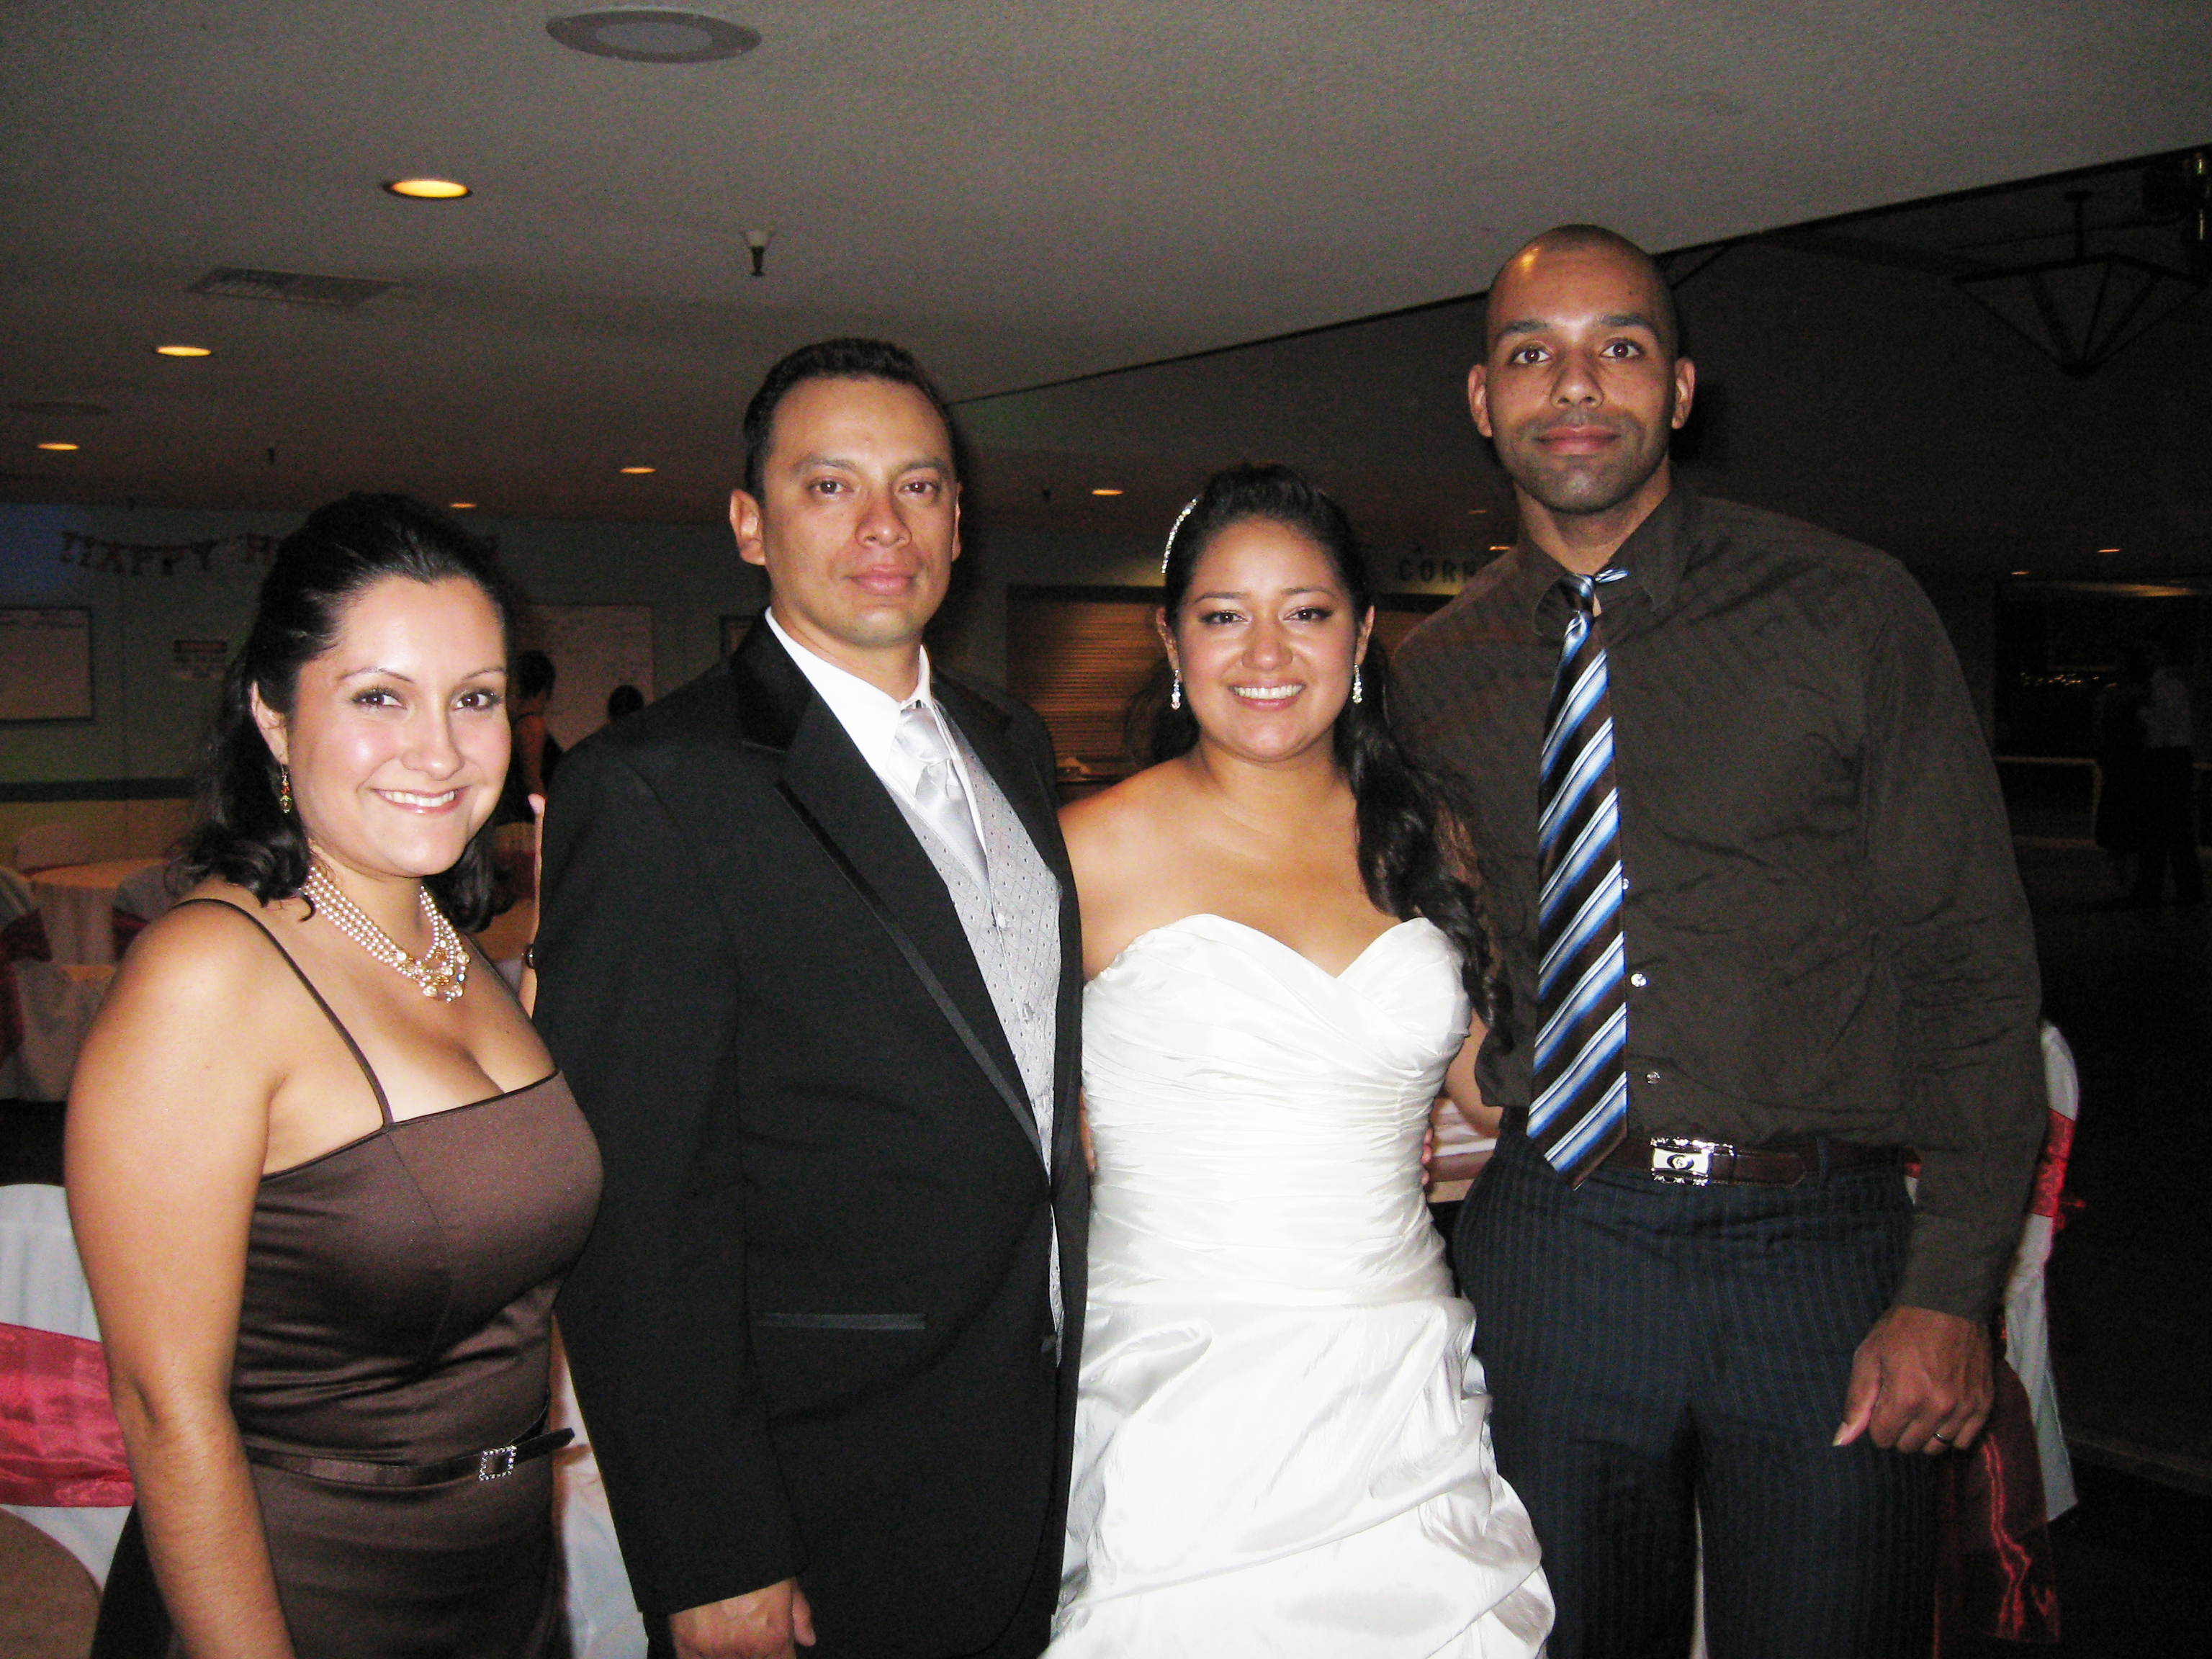
wedding, bride, groom, marriage, cake, ceremony, creativecommons, reception, event, weddings, wedding reception